Day and Night (Alamat song)

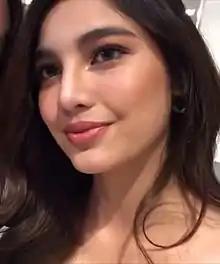
Jane de Leon (above) portrays Magindara in the music video for "Day and Night" by Alamat.

Sam Ledesma of "Adobo Magazine" said that the song "can be written off as just another song about "kilig"-worthy experiences with a summer crush", but the multilingual lyrics, references to folklore, and use of traditional instruments help "Day and Night" stand out. In a track-by-track review of the album "Isapuso" for "Tomasino Web", official student publication of the University of Santo Tomas, Kurt Alec Mira described "Day and Night" as "both pop and poetic" and "a dazzling summer banger". Acer Batislaong of "Nylon Manila" praised the song's use of Cebuano, writing, "Alamat once again embraces the beauty of the Cebuano language. It adds an extra touch of romance and allure to the song." Mira and Angelica Cruz, in a separate article for "Wish 107.5 News and Features", both described the lyrics as "catchy".